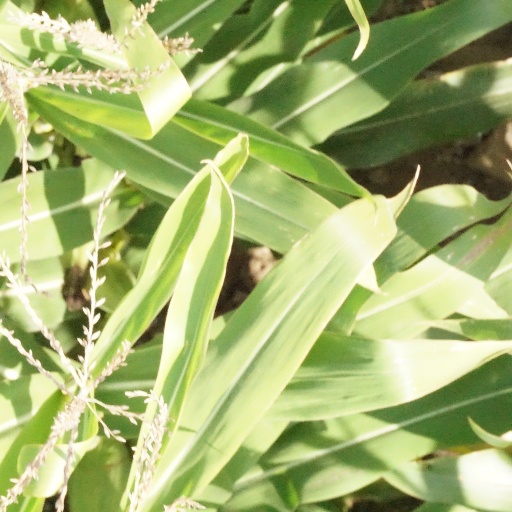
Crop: maize; corn